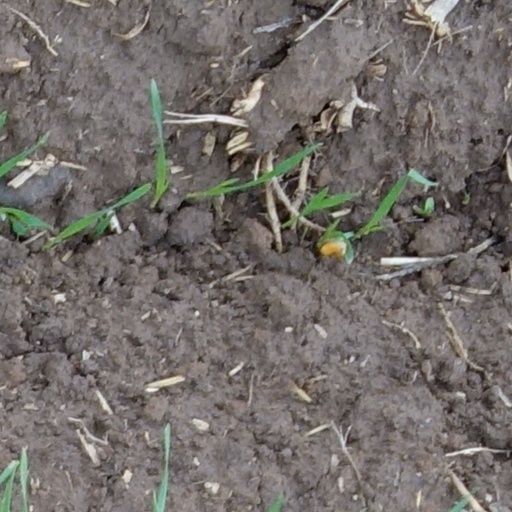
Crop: wheat